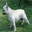
Label: dog